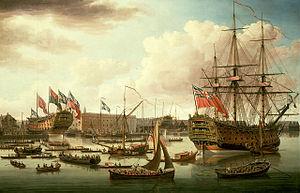
Le HMS Royal George est un vaisseau de ligne de premier rang de 100 canons de la Royal Navy britannique. Construit aux chantiers navals de Woolwich Dockyard et lancé le 18 février 1756, il est le plus grand vaisseau de guerre du monde au moment de son lancement. Il sert pendant la guerre de Sept Ans, et est le vaisseau amiral de l'amiral Hawke pendant la bataille des Cardinaux, sous le commandement du capitaine John Campbell. Il sert à nouveau pendant la guerre d'indépendance des États-Unis, notamment à la bataille du cap Saint-Vincent en 1780.
La bataille des Cardinaux, connue sous le nom de Battle of Quiberon Bay par les Britanniques, est une bataille navale ayant opposé les flottes française et britannique pendant la guerre de Sept Ans. Elle a lieu le 20 novembre 1759 et se déroule dans un triangle de sept milles marins formé par les îles d'Hœdic et Dumet et la pointe du Croisic, au large de la Bretagne.